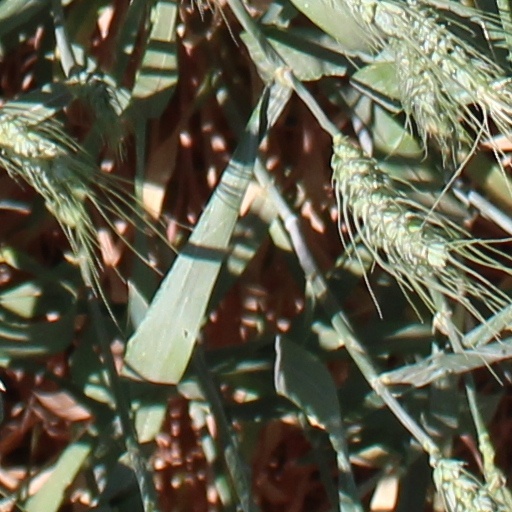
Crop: wheat